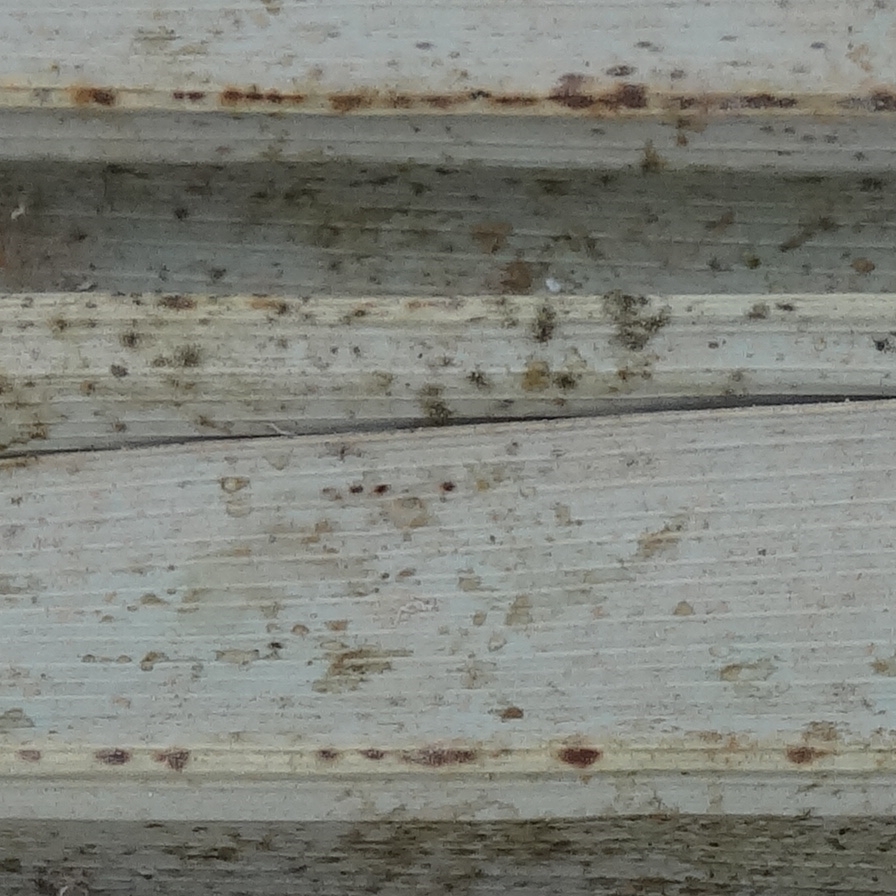
Label: Honey